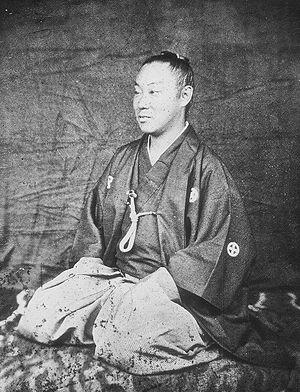
Le prince Shimazu Tadayoshi est un daimyo japonais de la fin de l'époque d'Edo, à la tête du domaine de Satsuma en tant que 11ᵉ et dernier seigneur. Durant son mandat, une grande partie de la puissance politique de Satsuma est détenue par son père, Shimazu Hisamitsu.